Roman Catholic Diocese of Rodez

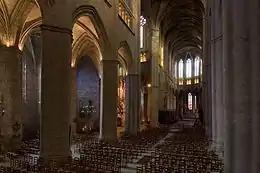
Interior of the cathedral, Rodez

The Diocese of Rodez (–Vabres) (French: "Diocèse de Rodez (–Vabres)") is a Latin Church ecclesiastical territory or diocese of the Catholic Church in France. The episcopal see is in Rodez. The diocese corresponds exactly to the Department of Aveyron (formerly Rouergue). Since 7 July 2022, the bishop of Rodez have been Luc Meyer, who was appointed by Pope Francis.